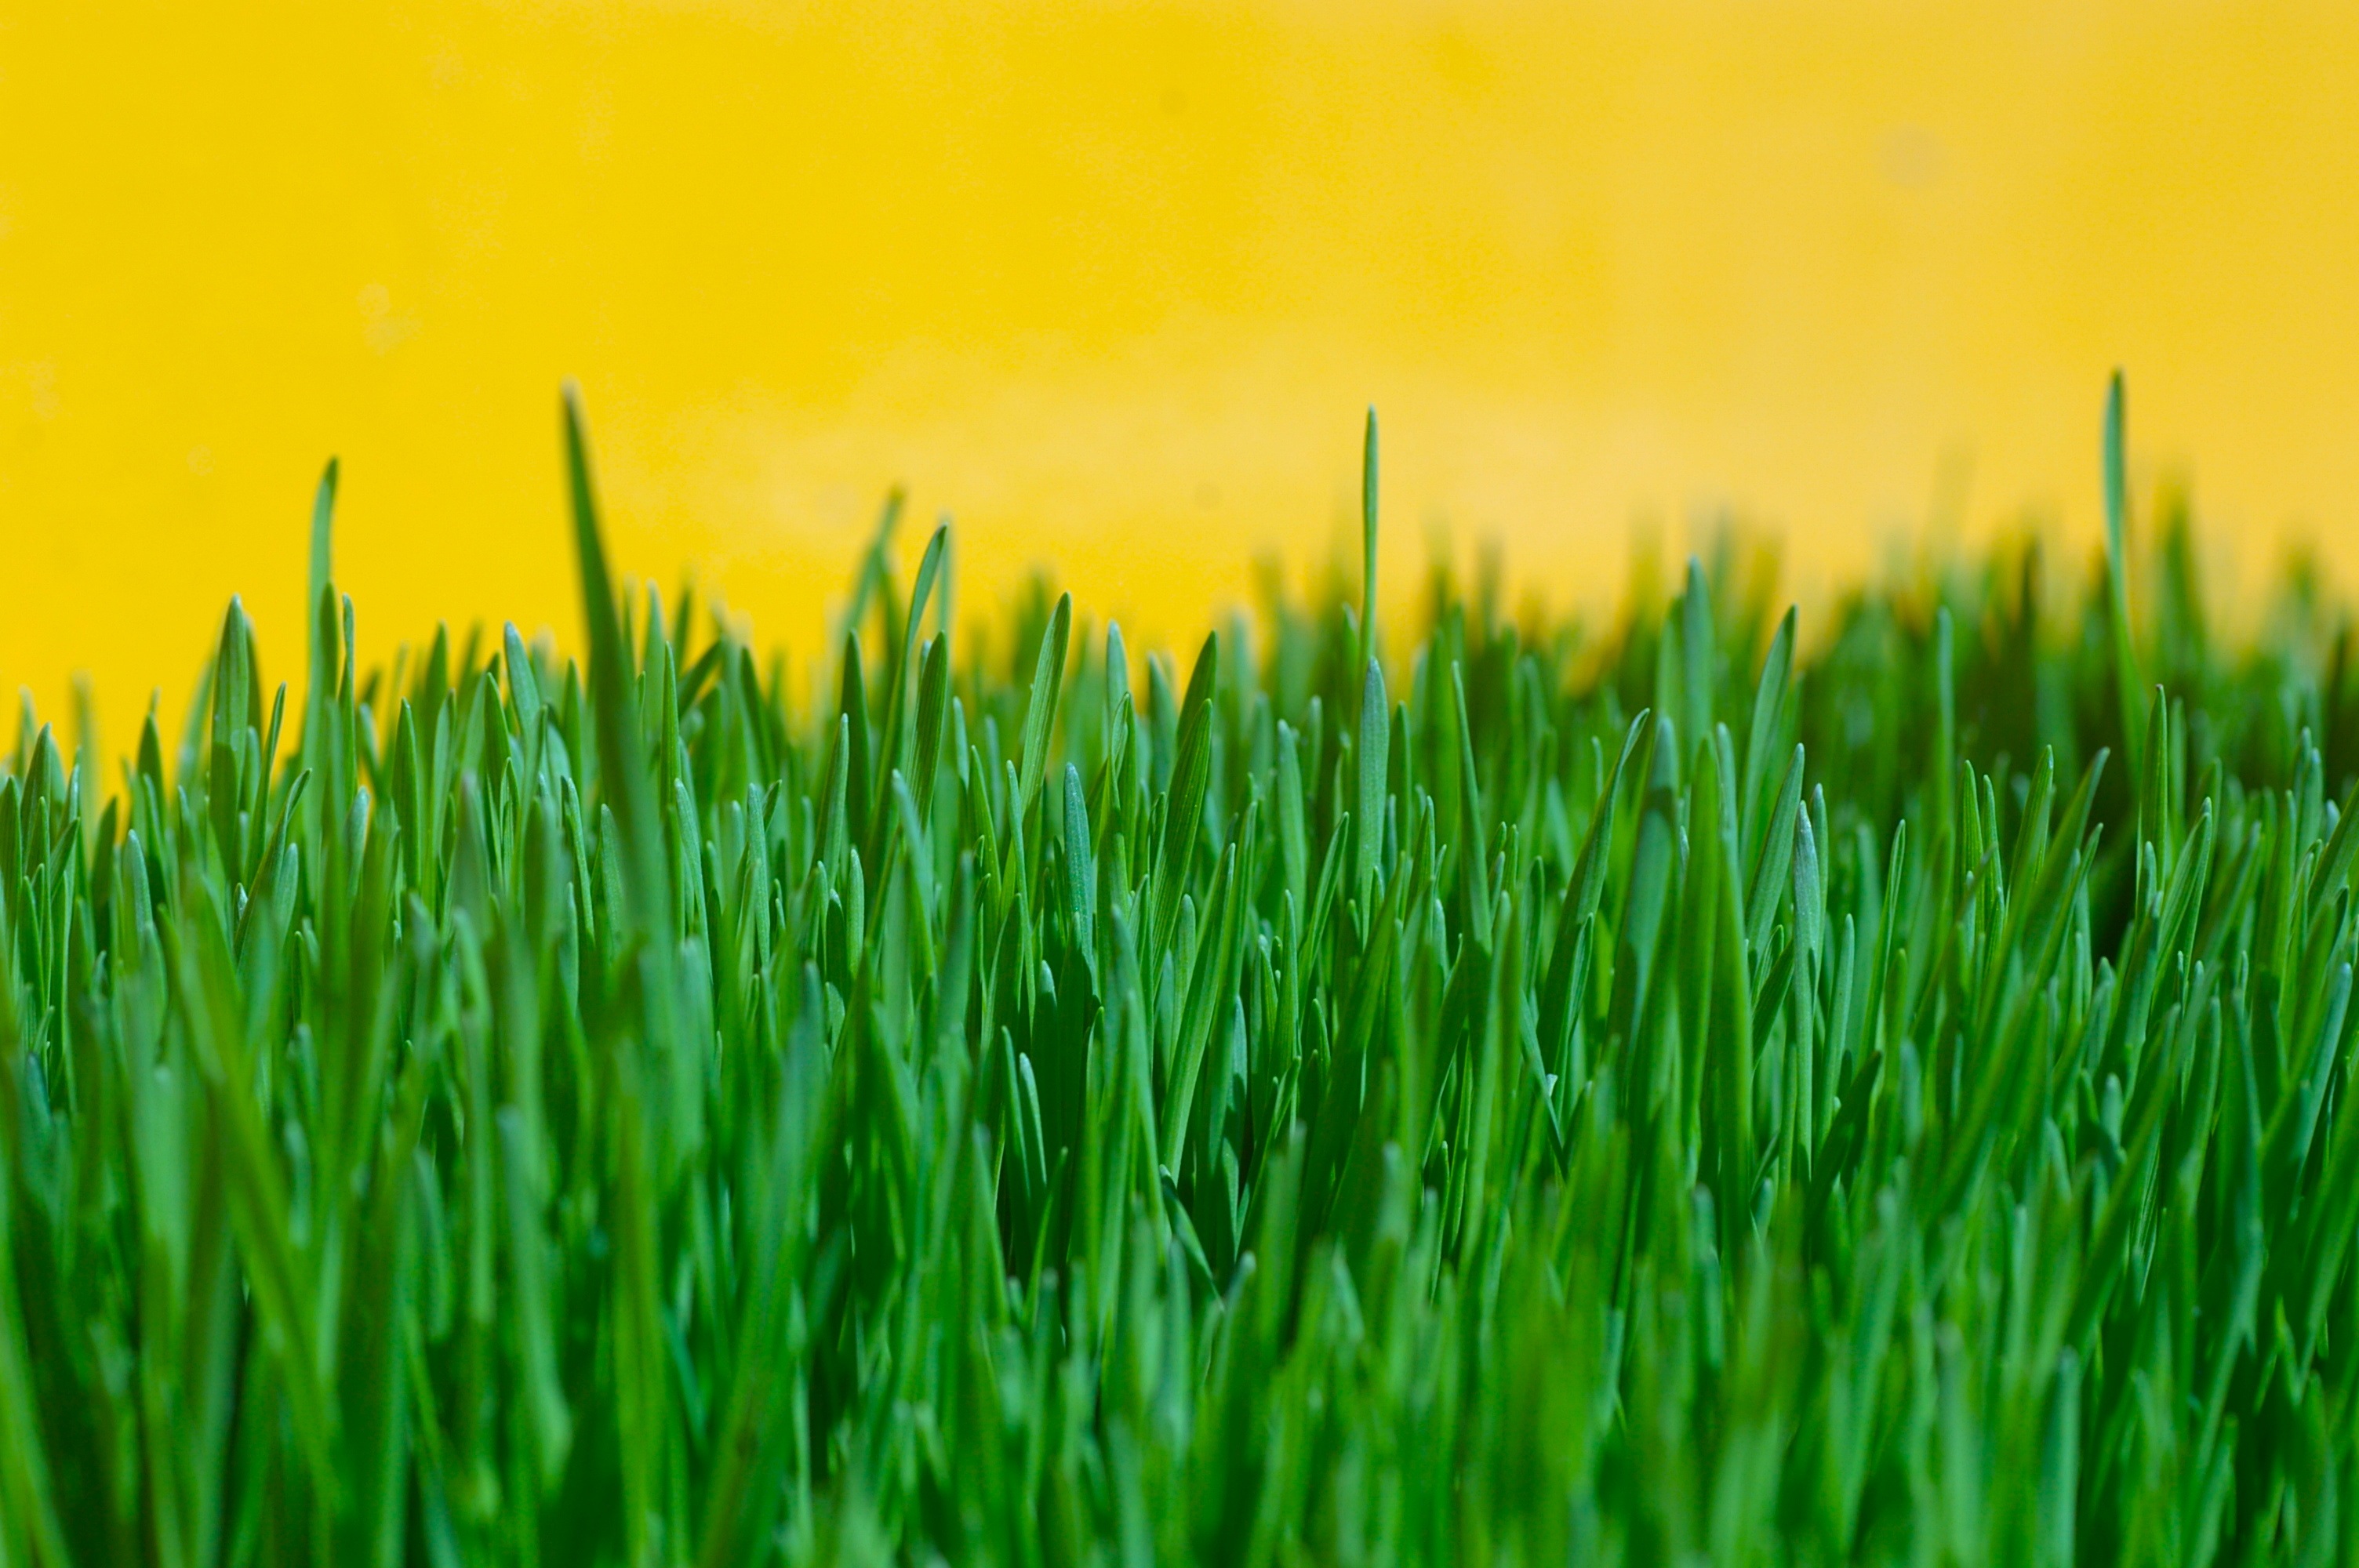
nature, grass, growth, plant, field, lawn, meadow, prairie, sunlight, flower, summer, environment, spring, green, lush, yellow, freshness, grassland, bright, flowering plant, wheatgrass, grass family, plant stem, land plant